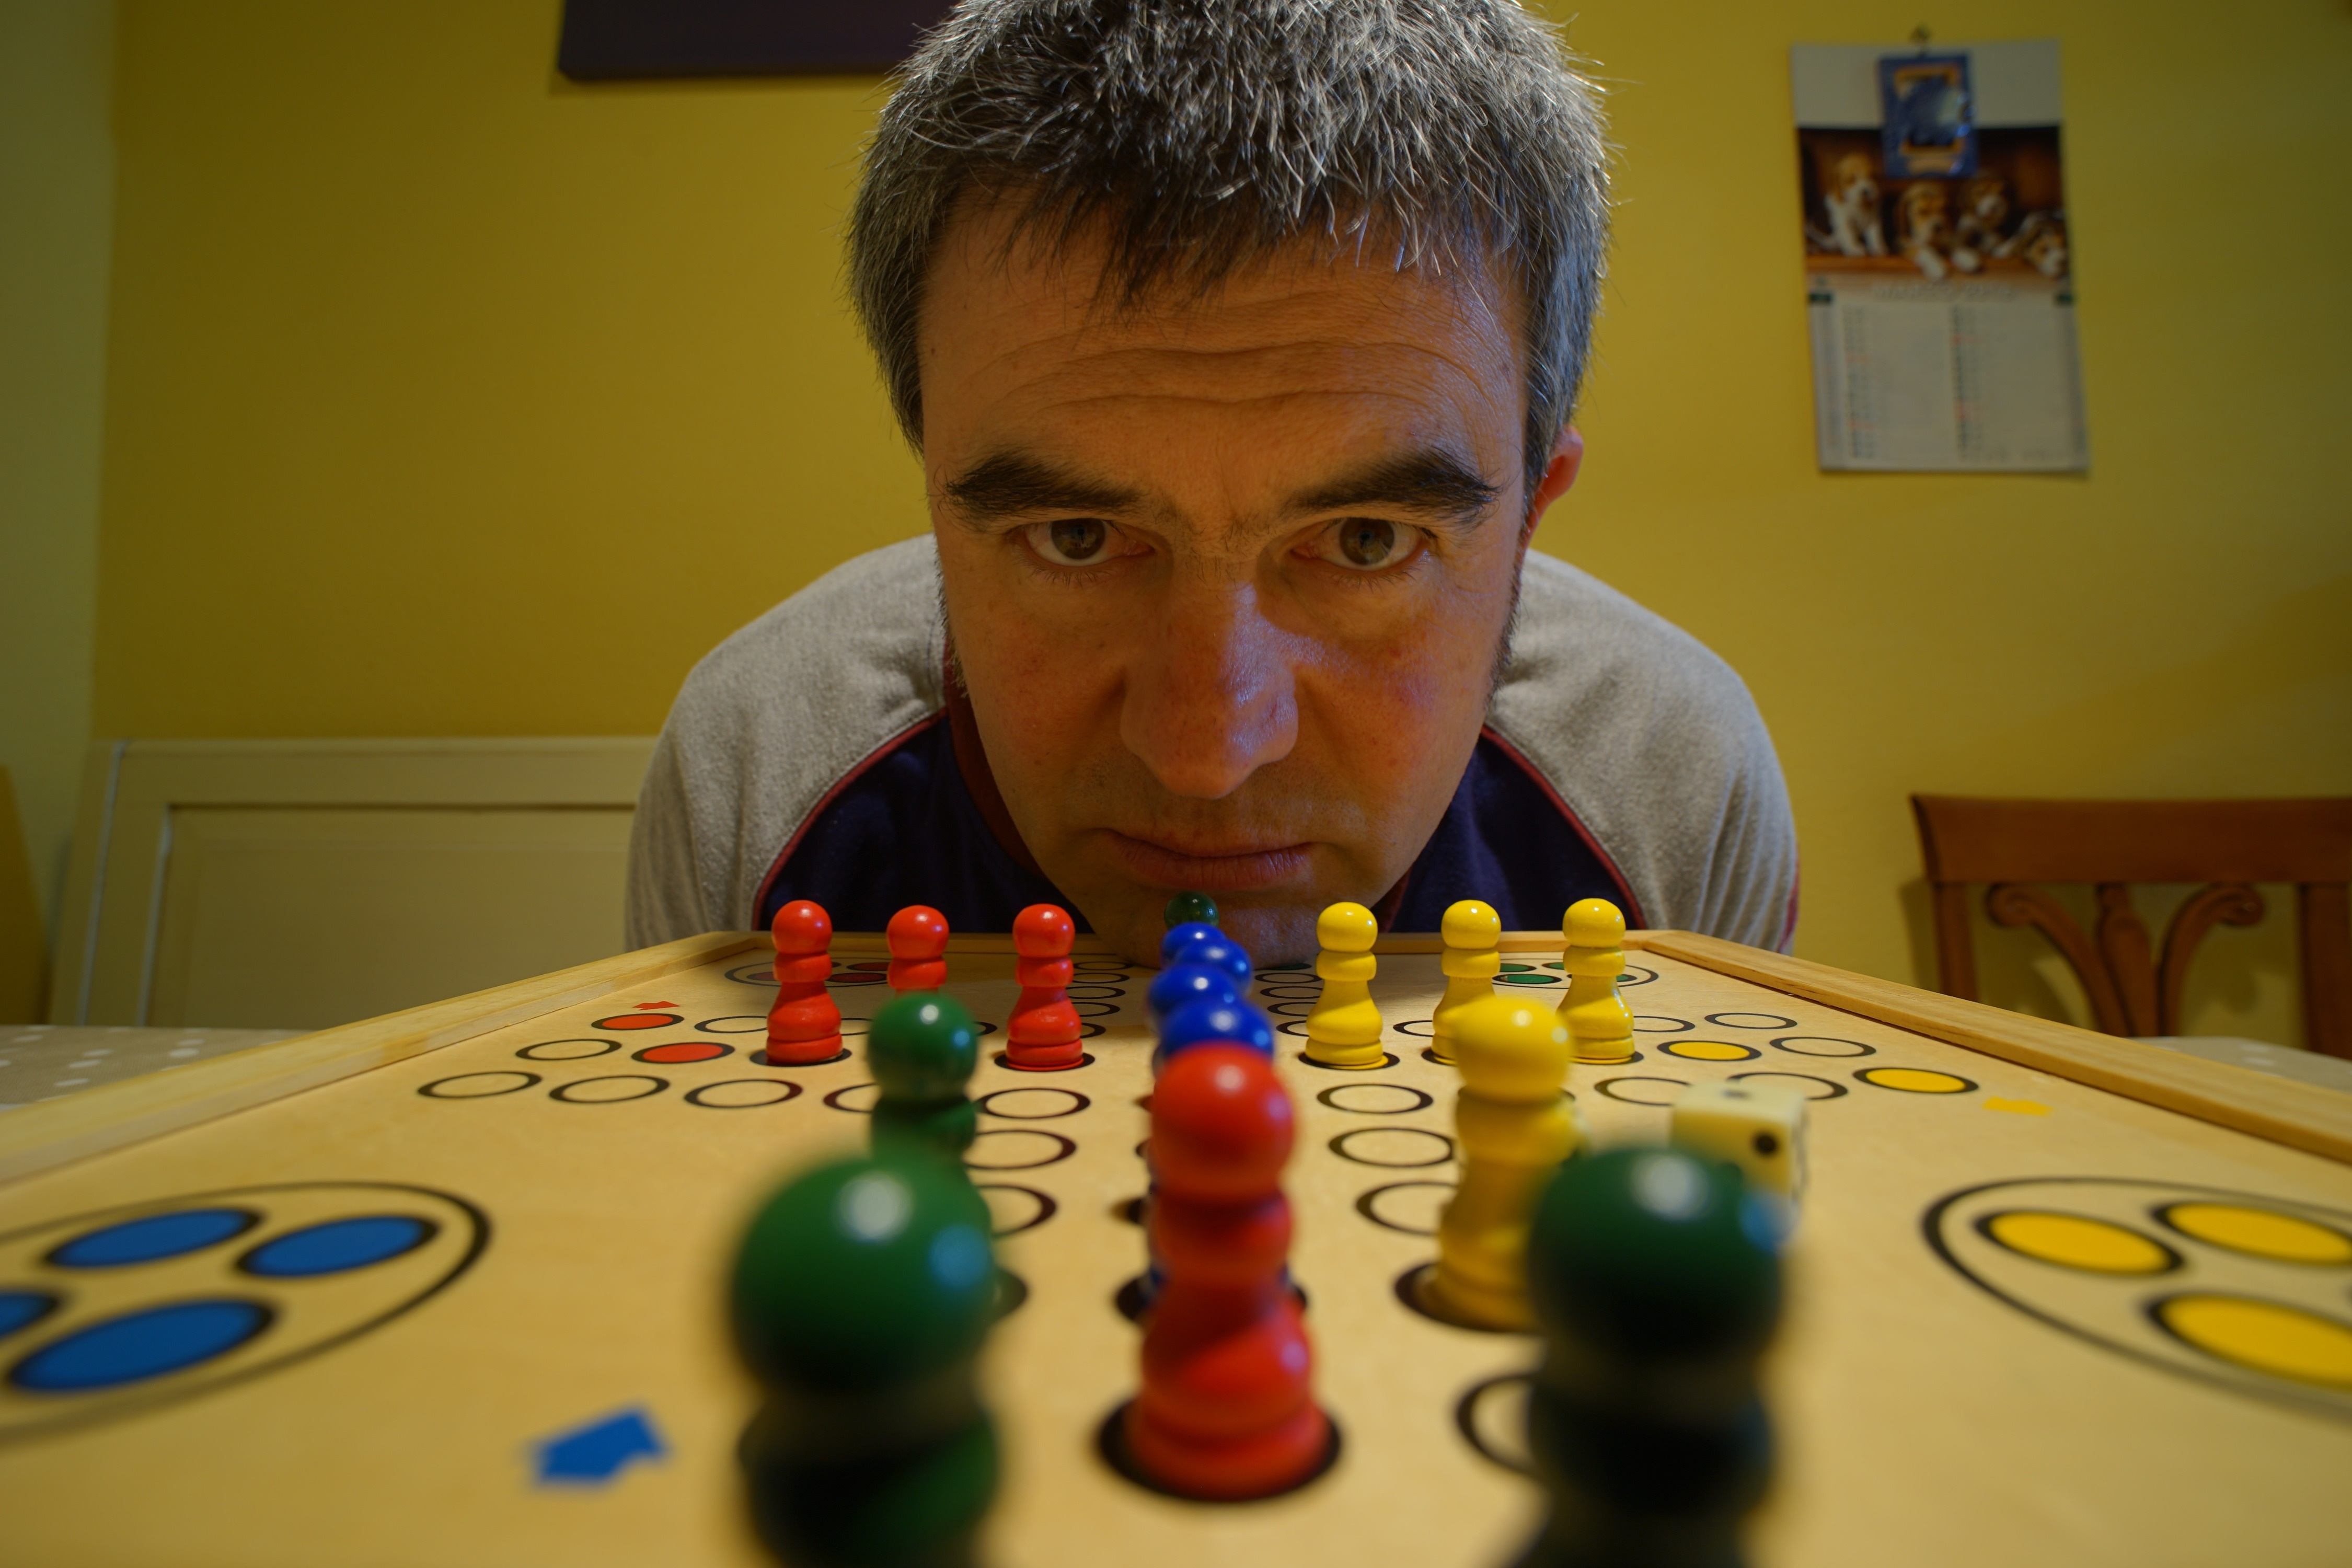
play, portrait, child, micro, toy, board game, toddler, games, wide angle, indoor games and sports, tabletop game